Sigmund Lebert

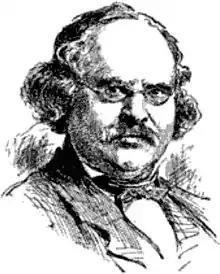

Sigmund (Zygmunt or Siegmund) Lebert, born Samuel Levi on 12 December 1821 in Ludwigsburg and died on 8 December 1884 in Stuttgart, was a German pianist and music teacher.